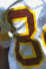
Number: 8